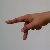
The image shows a hand gesture representing the letter 'P' in Indian Sign Language.